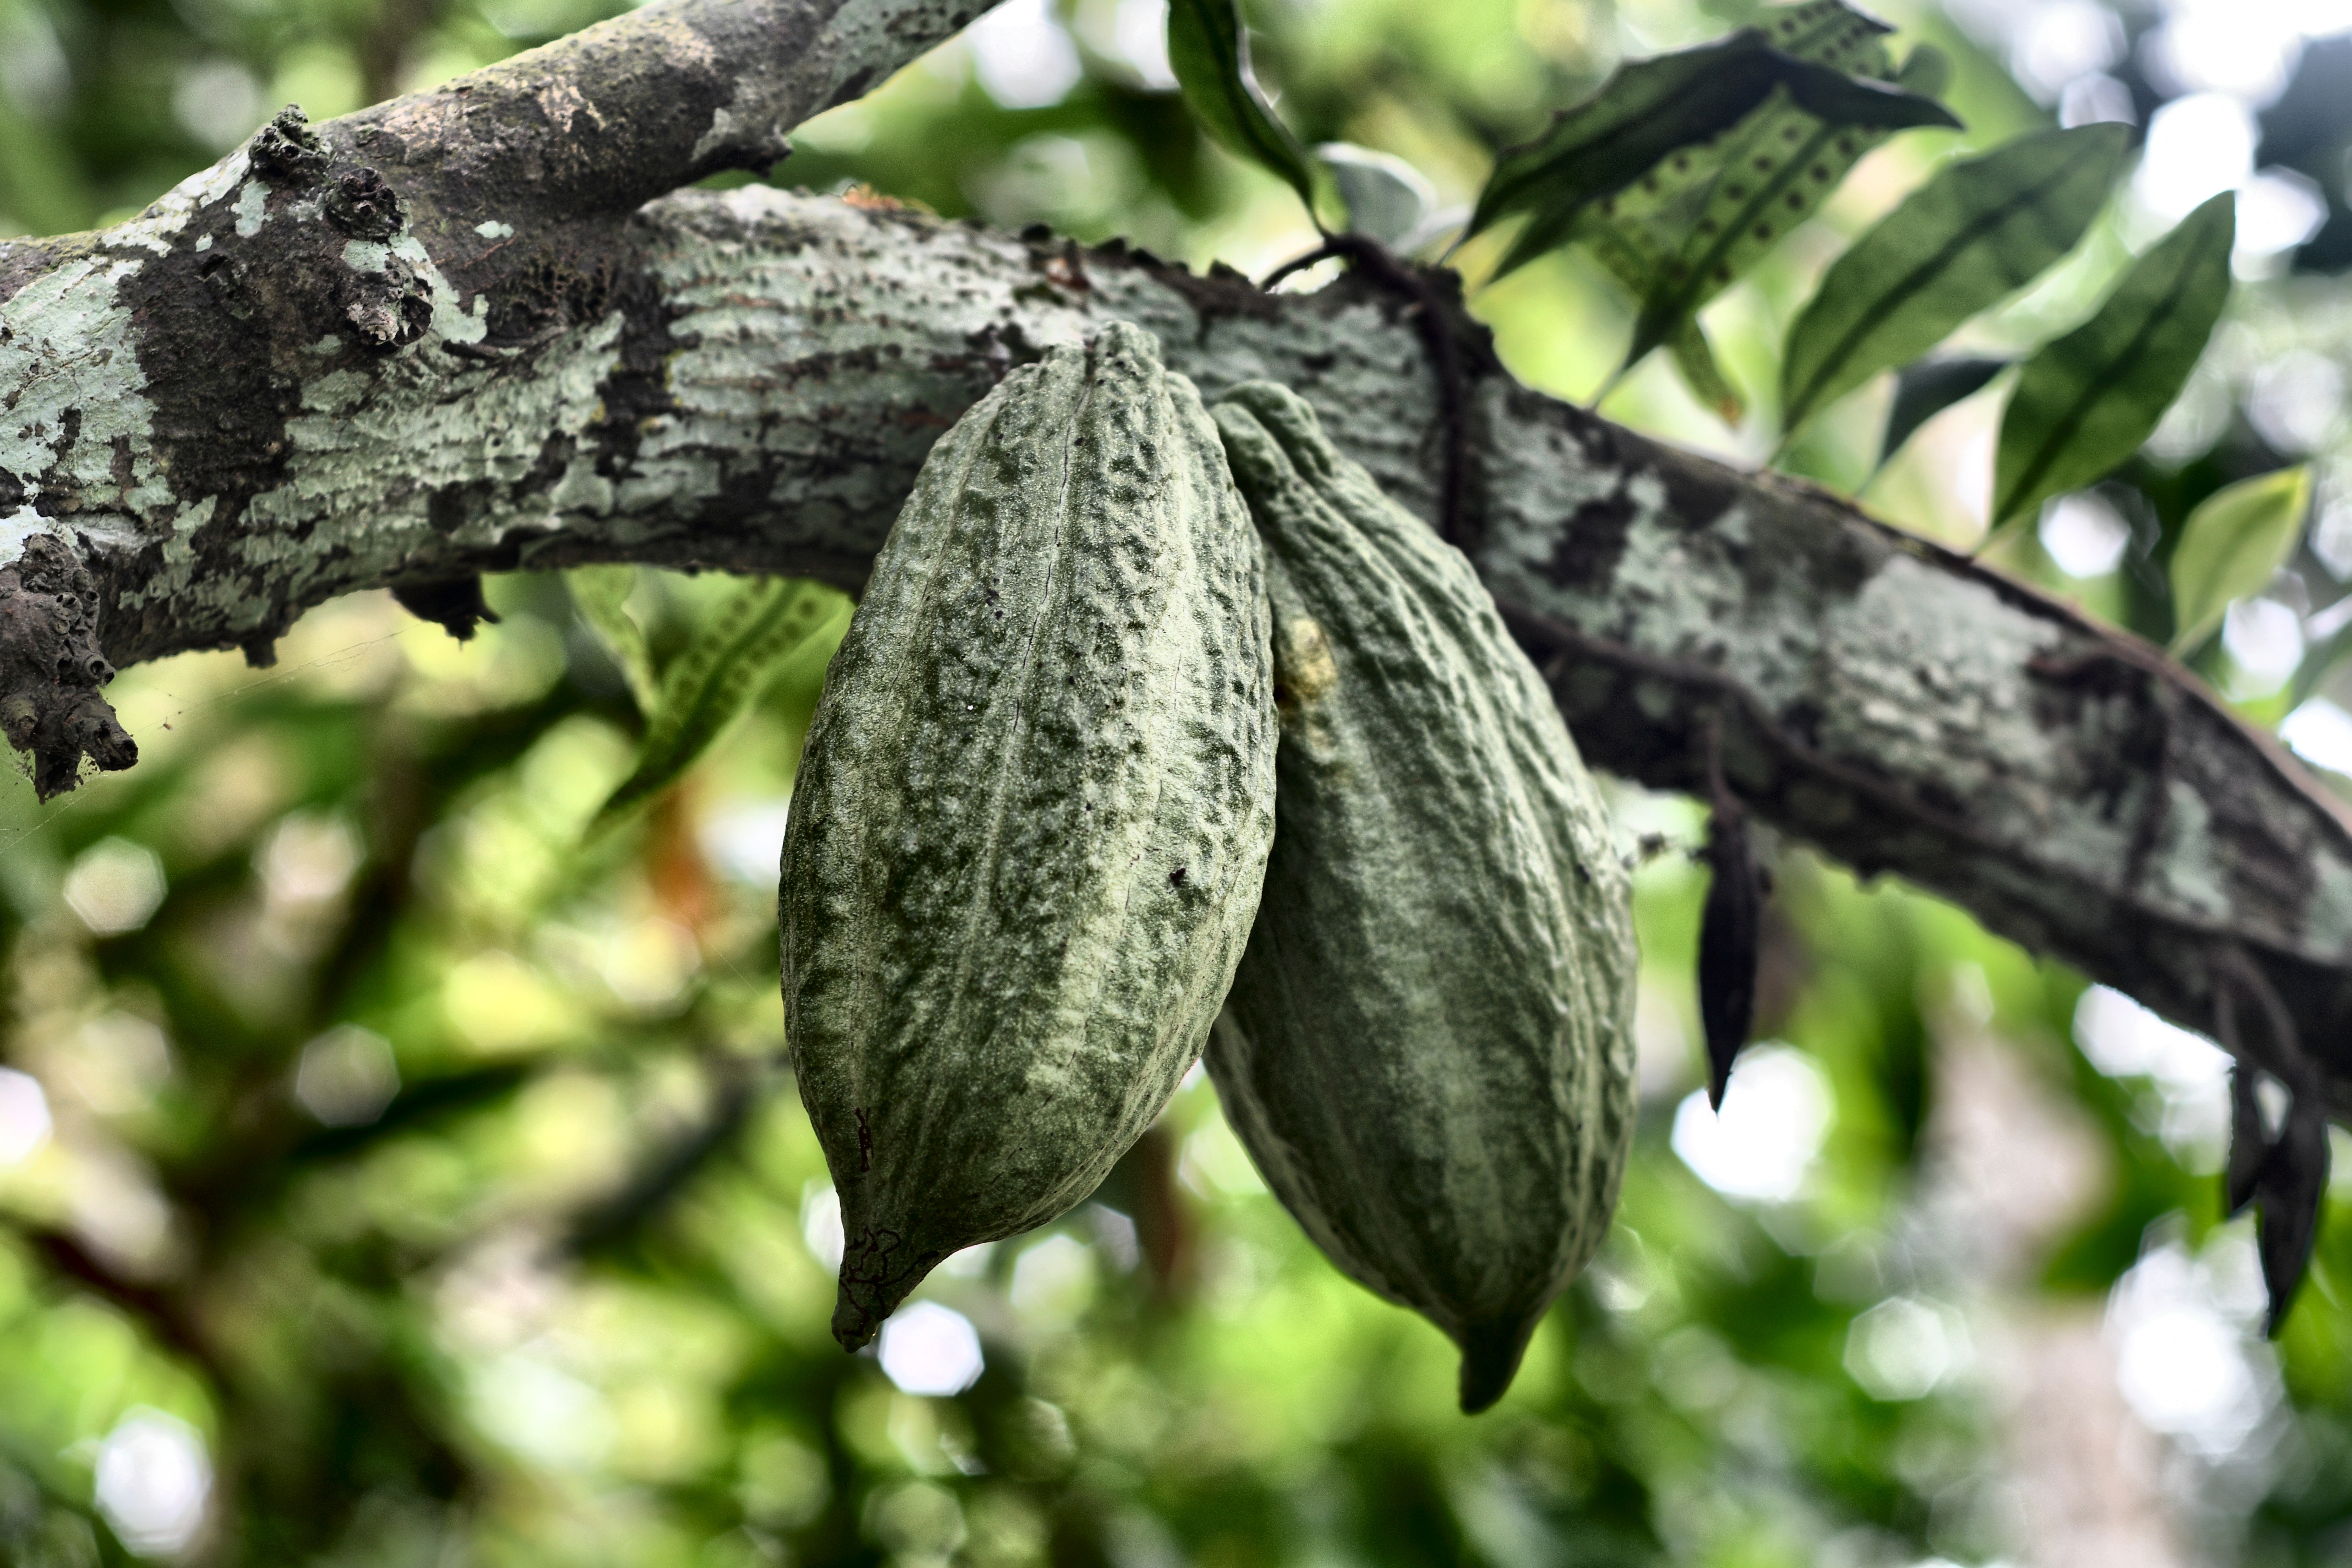
Maturity: unmature
Variety: Angoleta